Bonus (patrician)

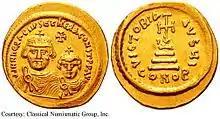
Gold "solidus" of Emperor Heraclius (r. 610–641). Bonus was one of his closest and most trusted aides, and served as effective regent of the Byzantine Empire during Heraclius's absences on campaign after 622 and until his death.

Almost nothing is known of Bonus's origins or private life. In a panegyric poem dedicated to Bonus in 626, George Pisides calls him a "companion in arms" of Heraclius, possibly implying that Bonus accompanied him when he sailed from Africa in 610 to overthrow Emperor Phocas (r. 602–610). He is also known to have had an illegitimate son, John, who was sent as a hostage to the Avars in 622.